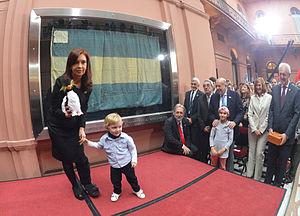
L’opération Condor est une action armée menée les 28 et 29 septembre 1966 par un groupe d'étudiants et d'ouvriers argentins qui détourne un avion civil de la compagnie Aerolíneas Argentinas et oblige son commandant à atterrir sur les îles Malouines, territoire britannique revendiqué historiquement par l'Argentine.